George H. King (judge)

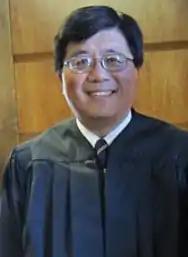

George Herbert King (born October 12, 1951) is a former United States district judge of the United States District Court for the Central District of California.